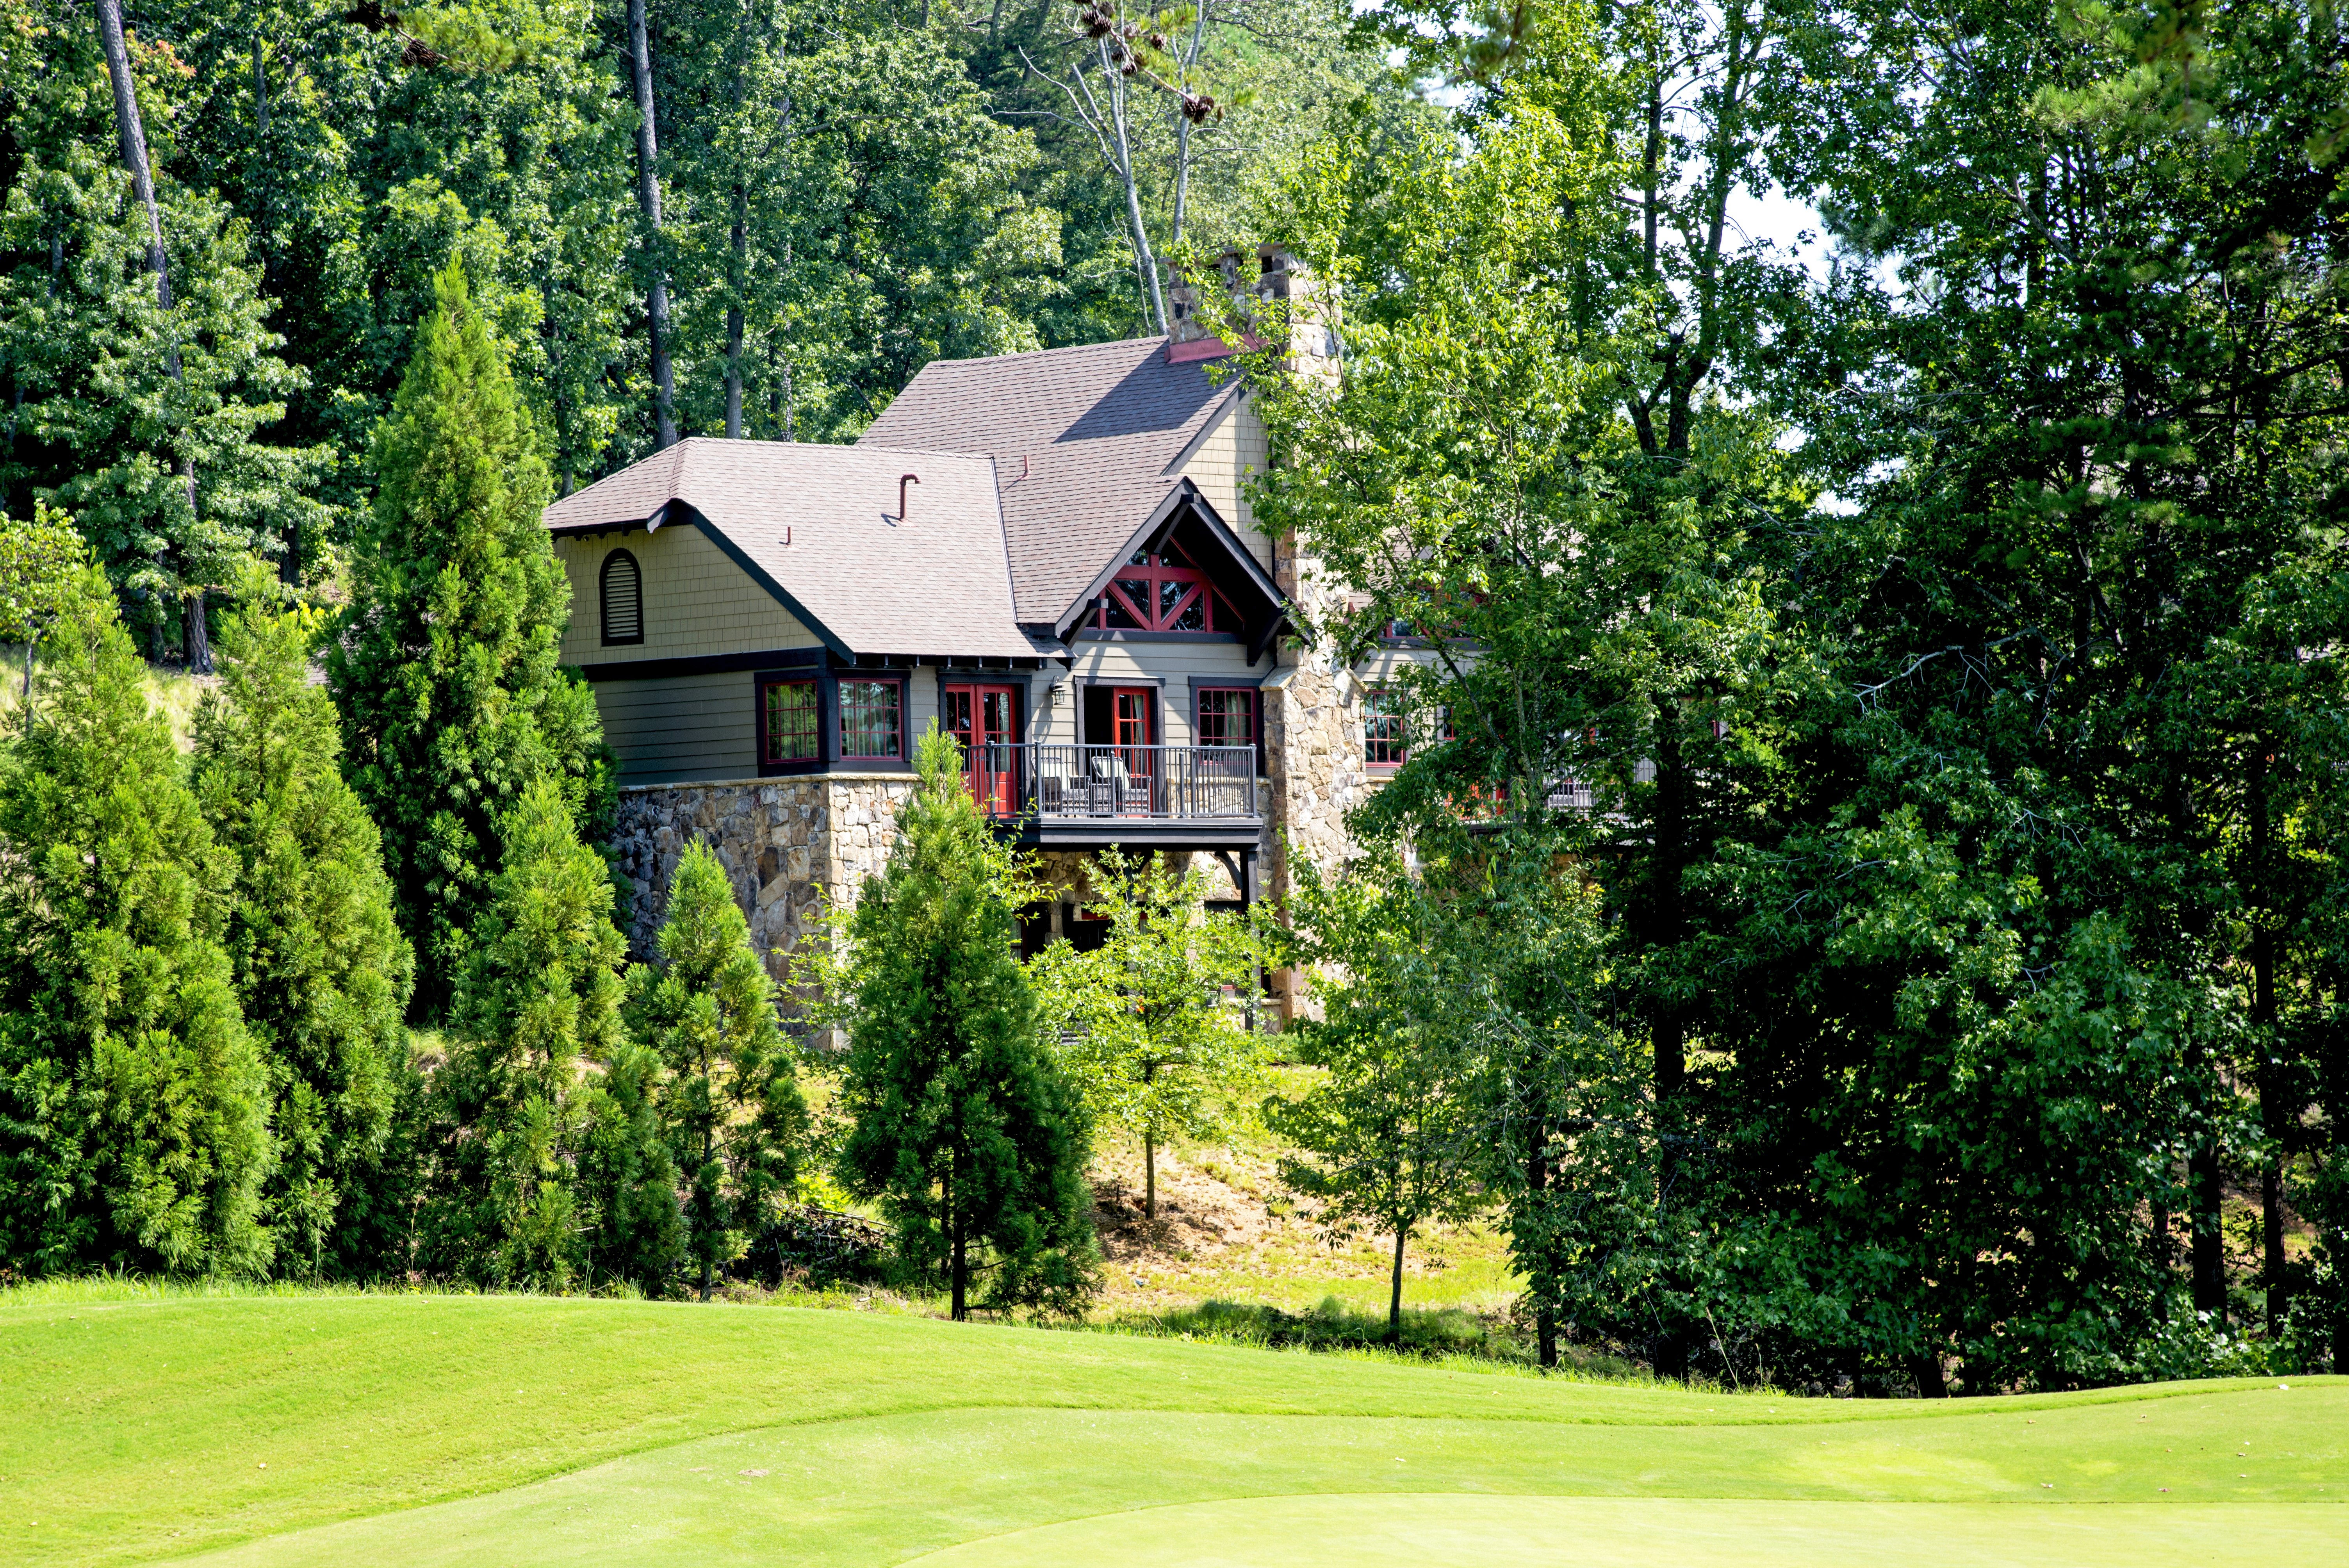
landscape, grass, structure, lawn, house, home, neighborhood, property, golf course, living, estate, yard, atlanta, sport venue